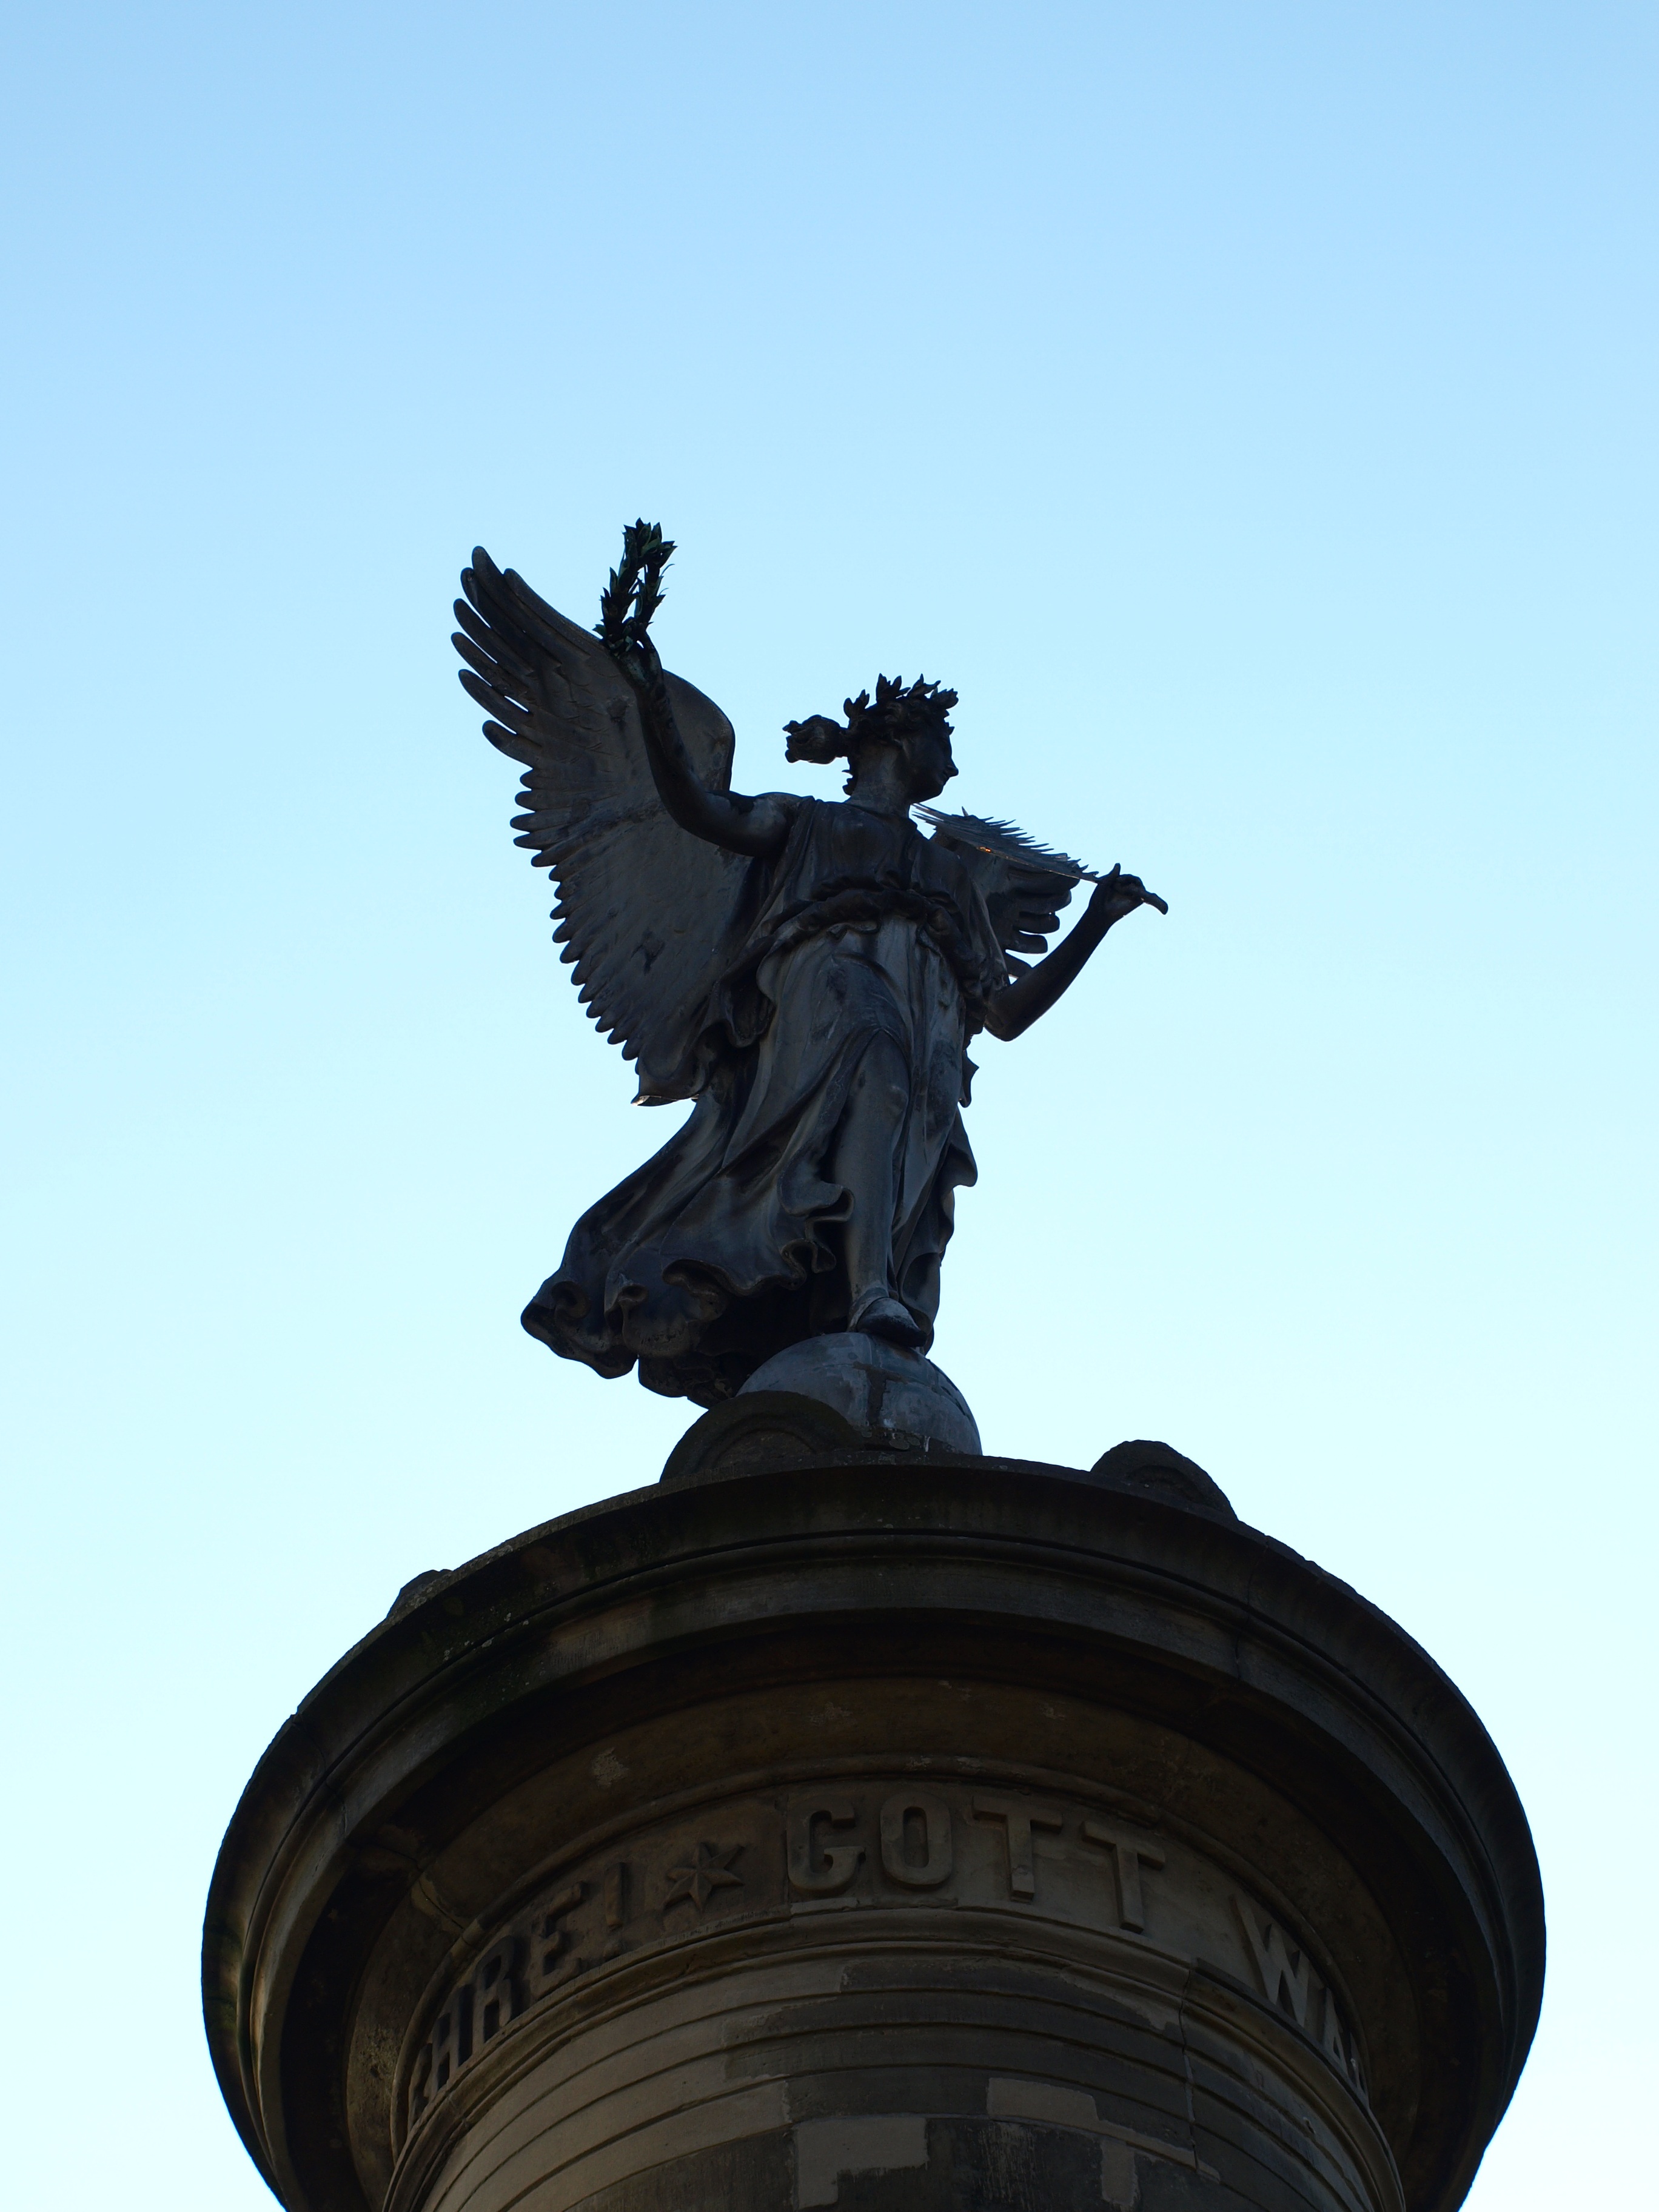
sky, monument, statue, pillar, memory, blue, sculpture, angel, art, siegess ule, siegburg germany